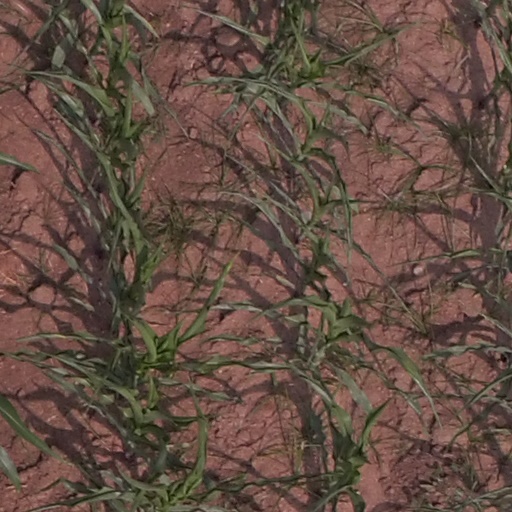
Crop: maize; corn